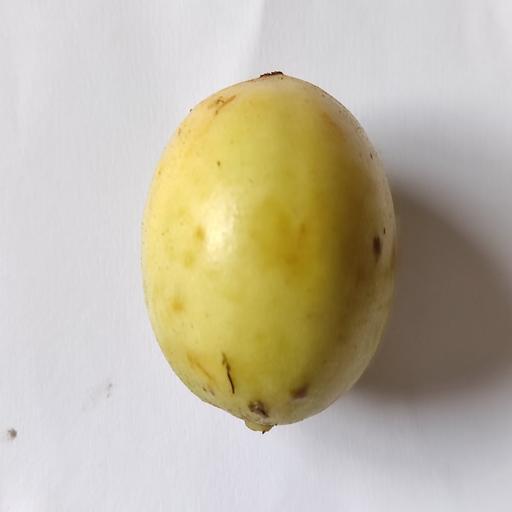
Crop type: Burmese Grape